Liberec

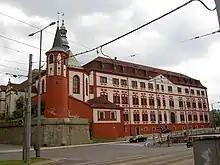
Liberec Castle

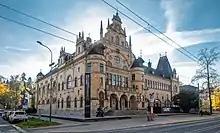
City spa, today the regional gallery

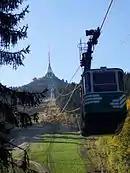
Cable car to Ještěd

In the 11th or 12th century, a settlement named Habersdorf, which was the predecessor of Liberec, was established on the trade route from Bohemia to Lusatia by Czech settlers and German colonizers. In the 13th century, a second settlement named Reichenberg was established near the first one. The two settlements later merged. The first written mention of Liberec under its German name Reichenberg is from 1352.